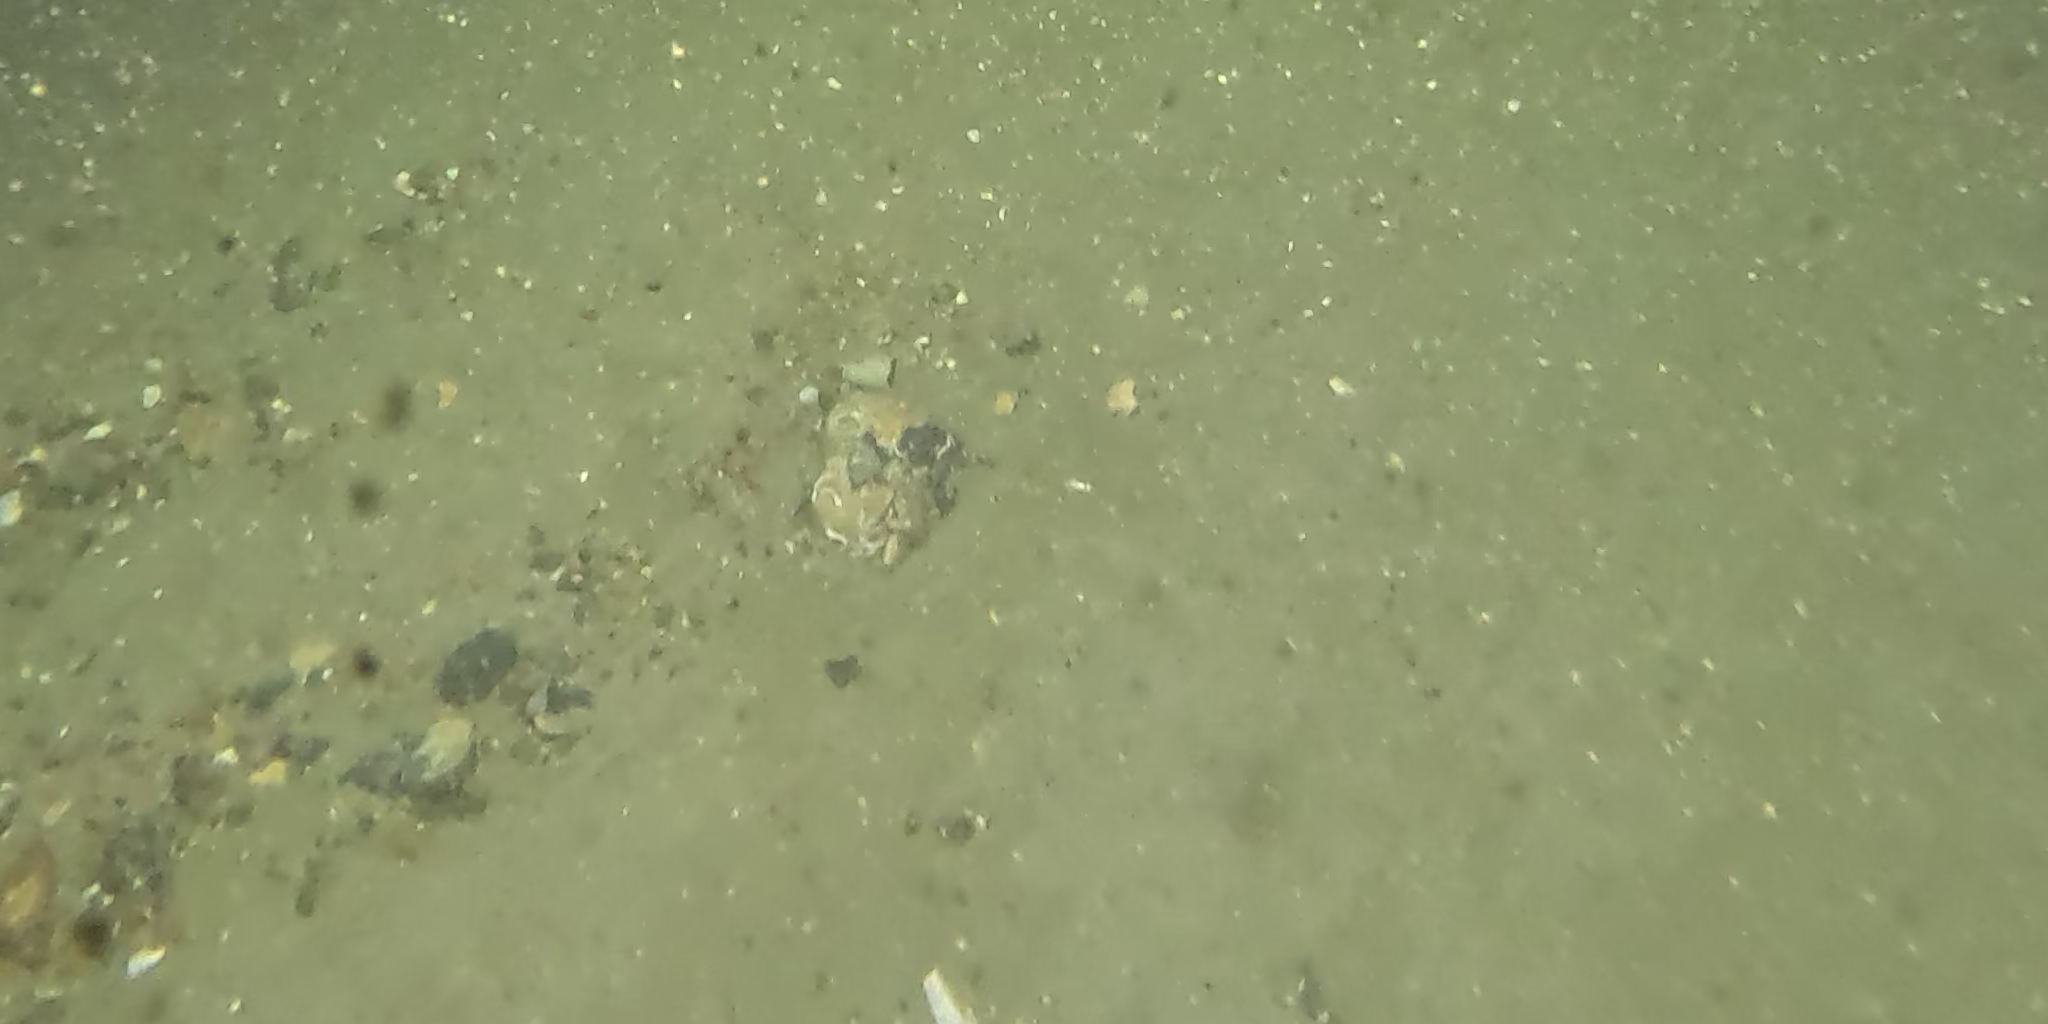
Seabed habitat: sand